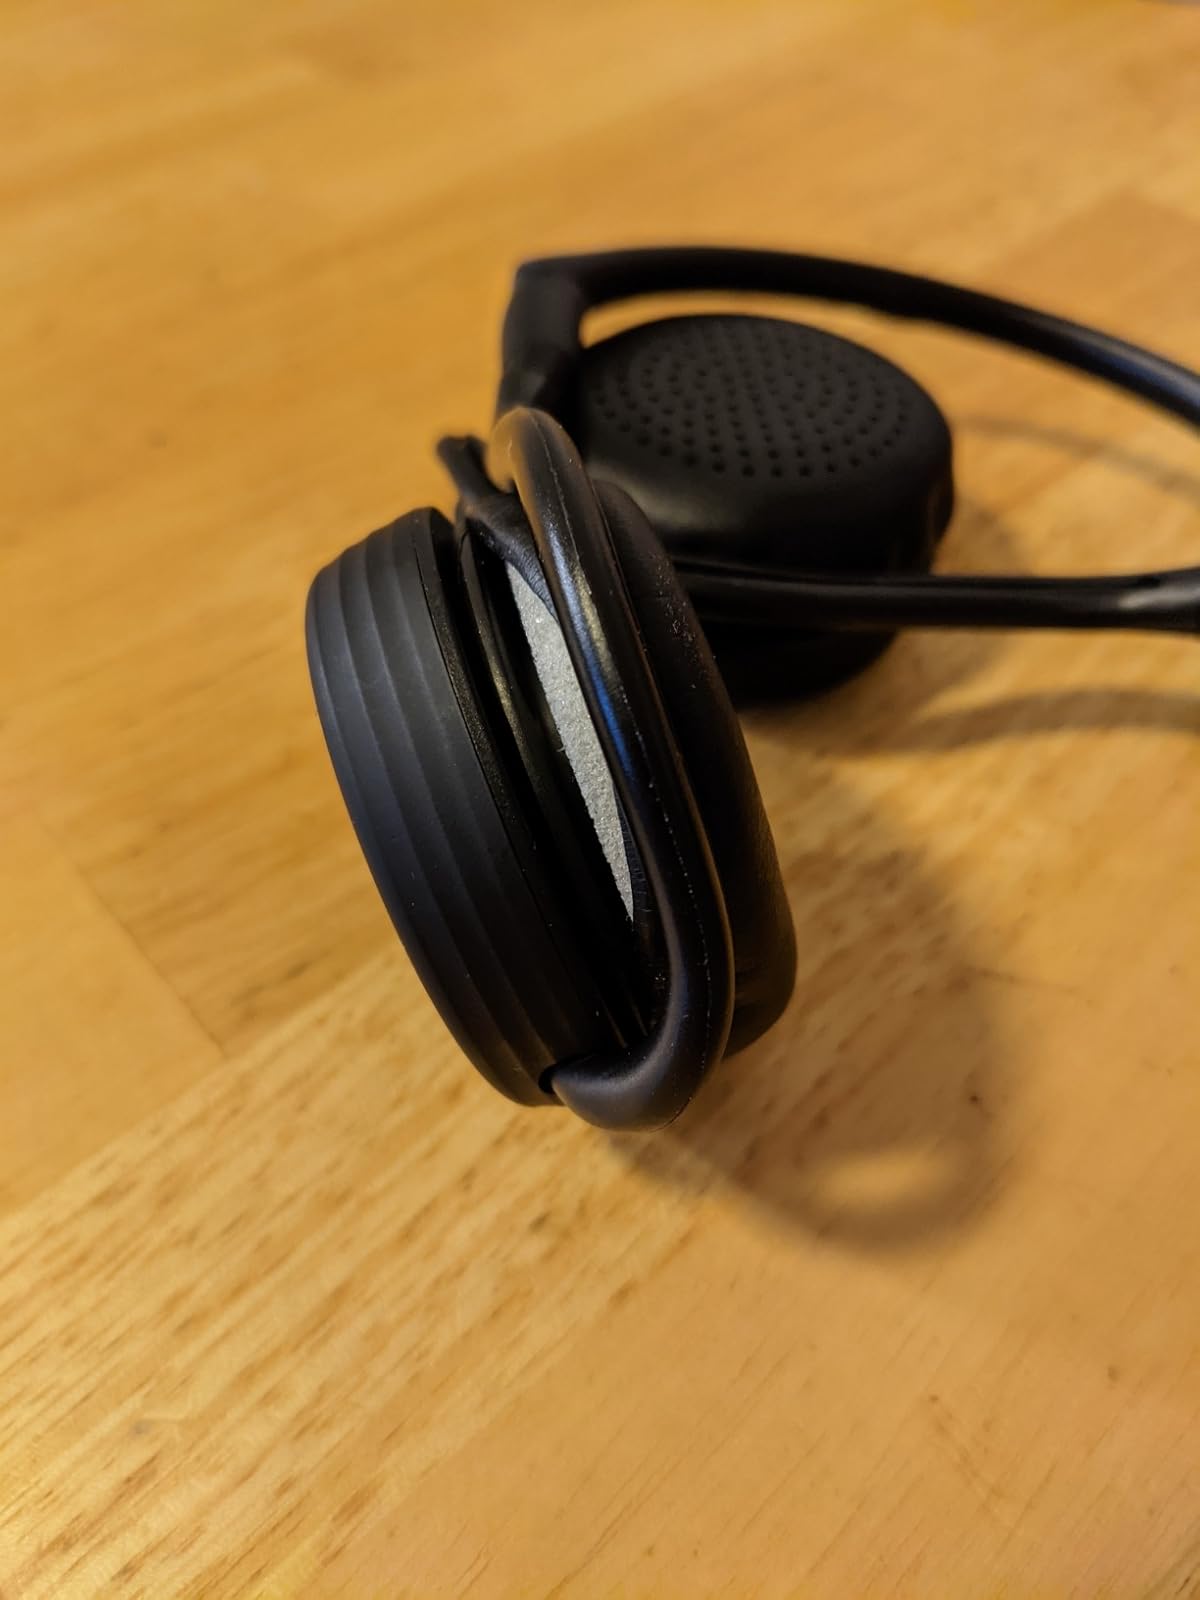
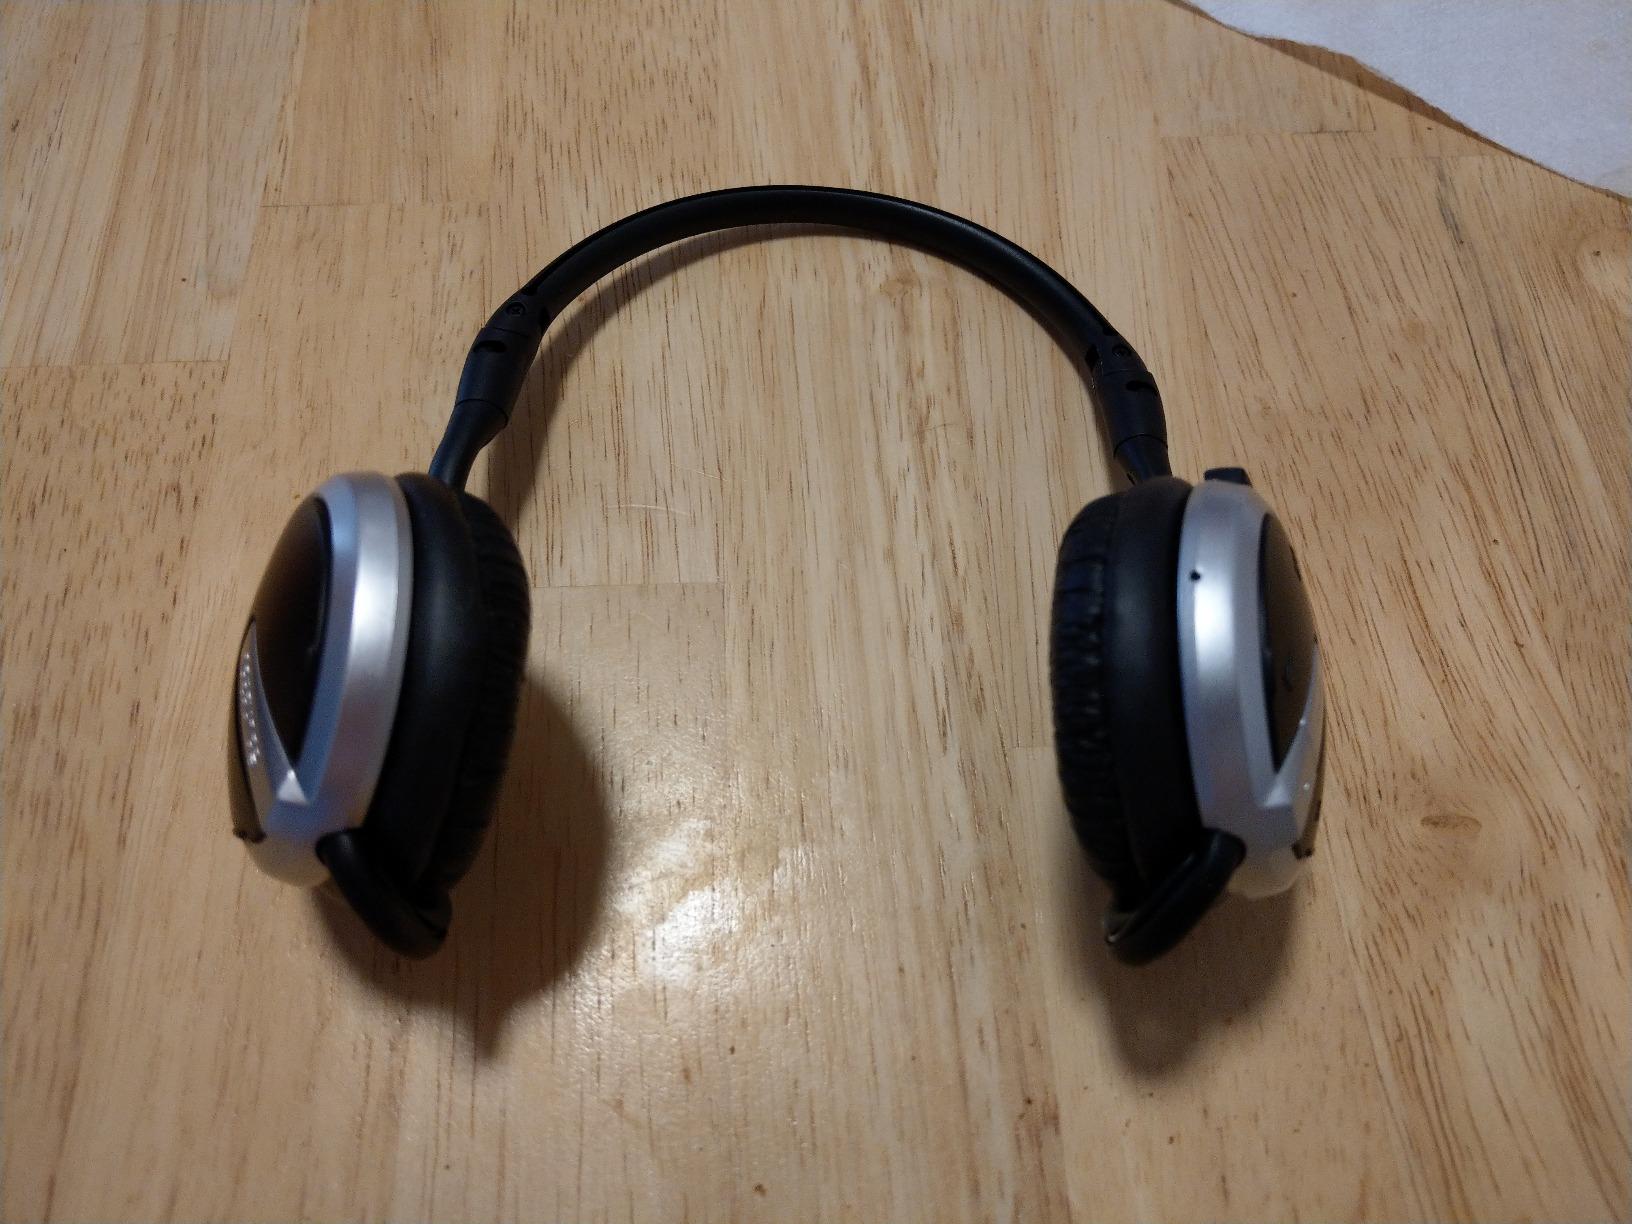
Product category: headphones
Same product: no